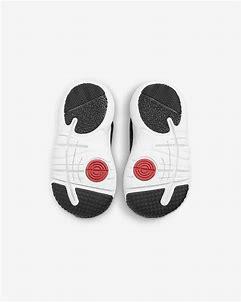
Brand: Nike
Model: Flex Advance